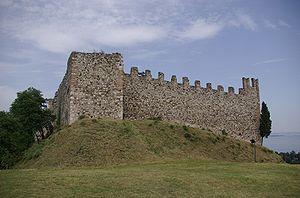
Padenghe sul Garda est une commune italienne de la province de Brescia dans la région Lombardie en Italie.